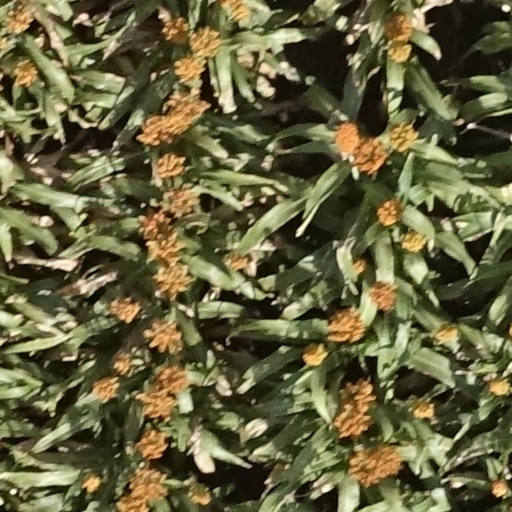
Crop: sorghum